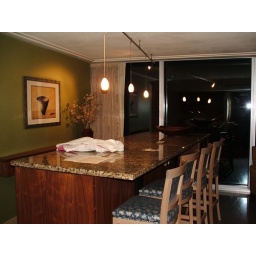
The granite bar in our hotel room (notice more floor to ceiling windows.